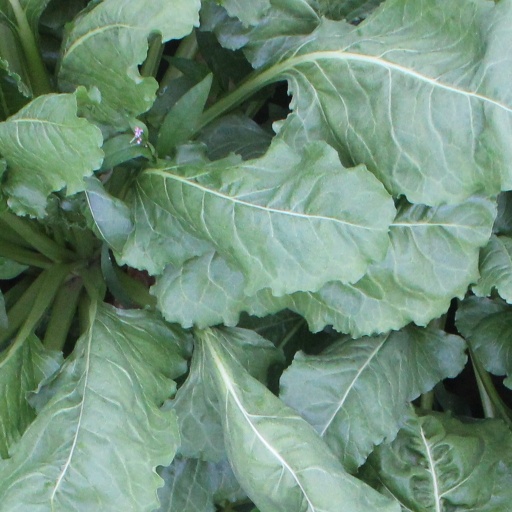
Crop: sugar beet